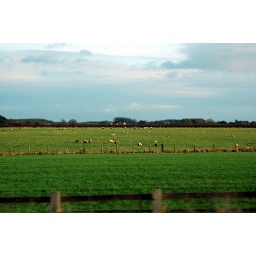
Farmland in the north of England along the A1. Taken from a car window while travelling at 70+ mph.